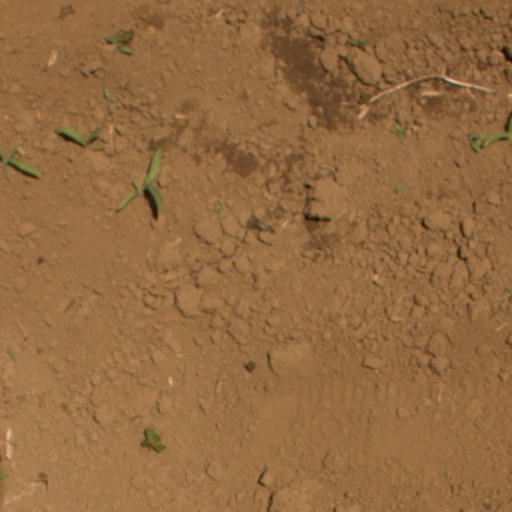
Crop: Jerusalem artichoke